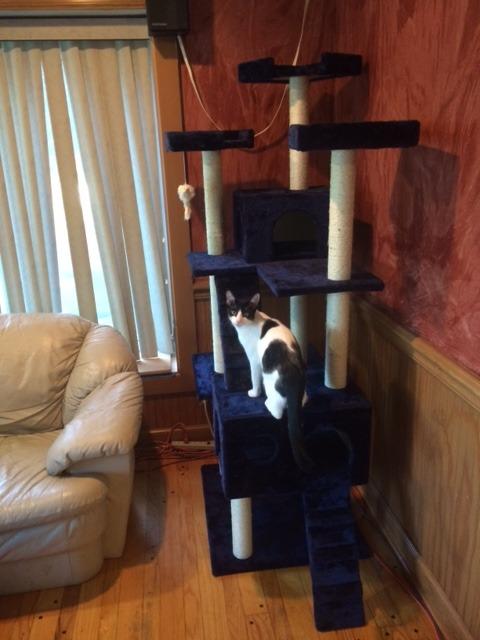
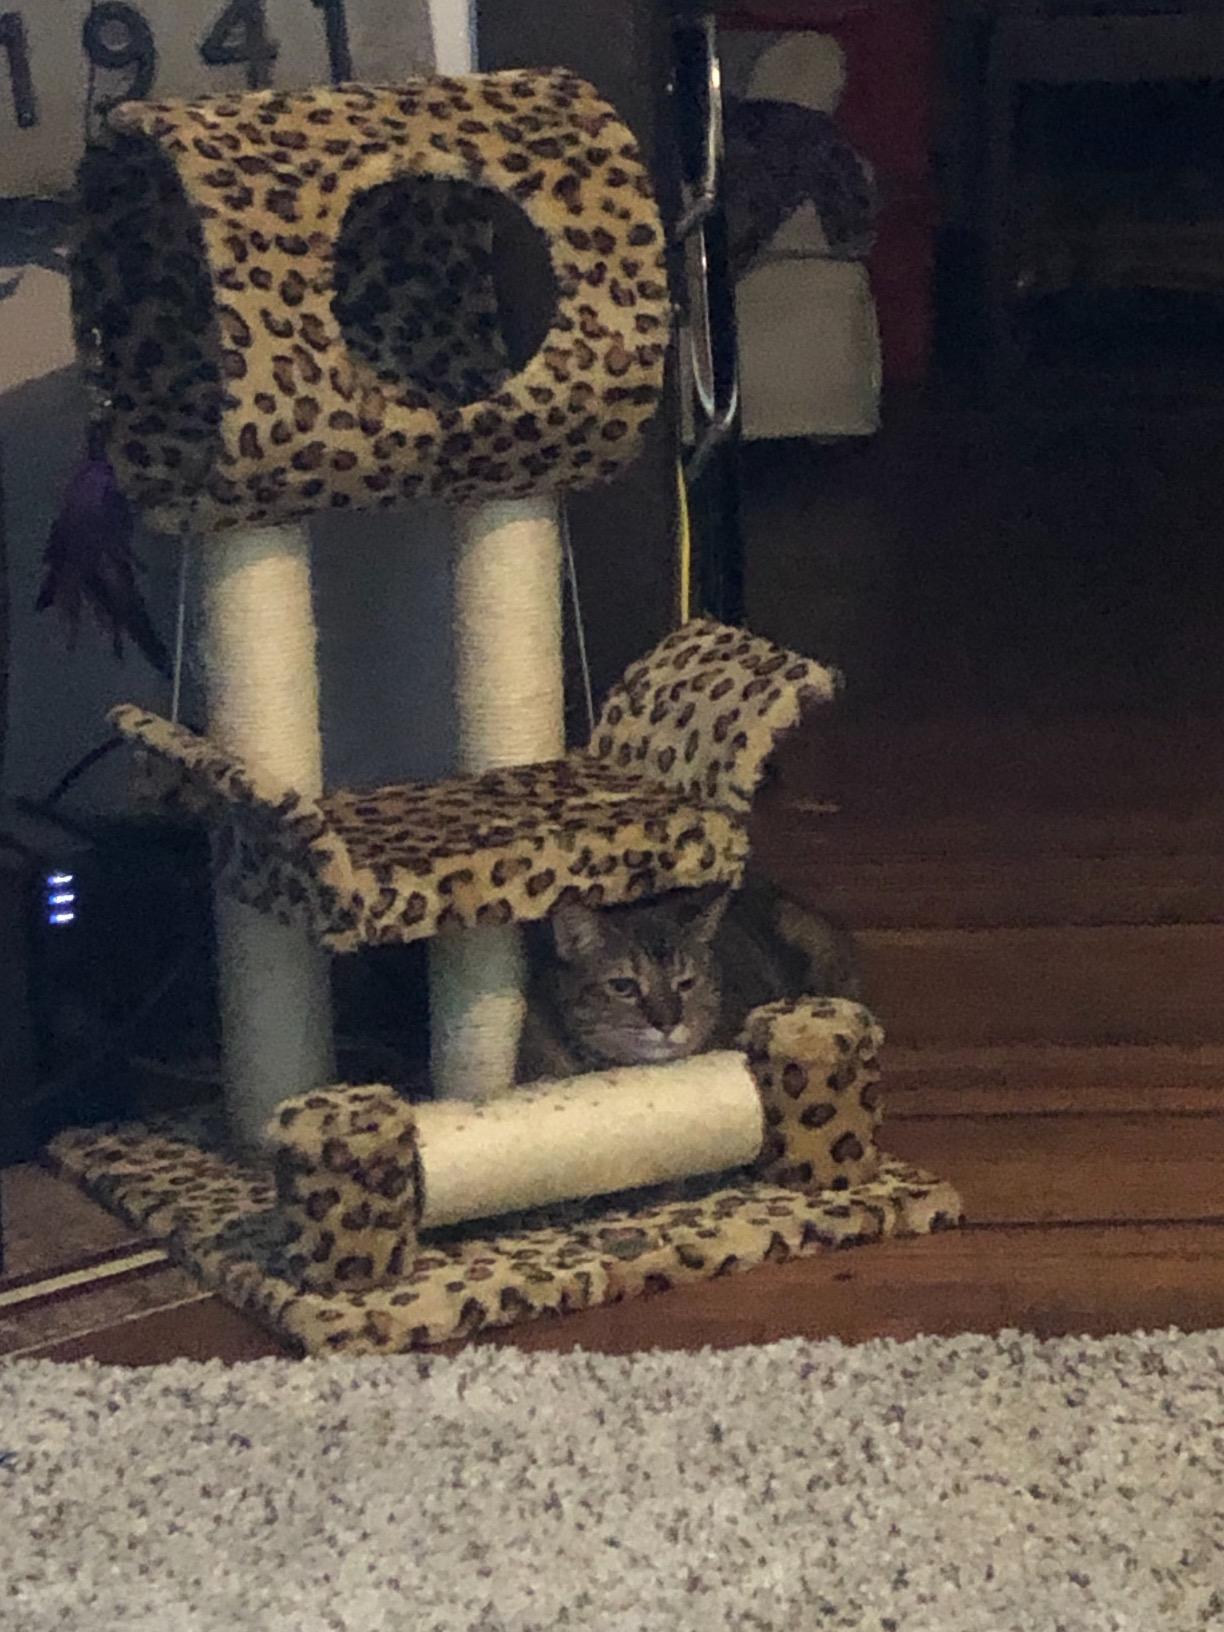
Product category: items_cat tree
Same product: no